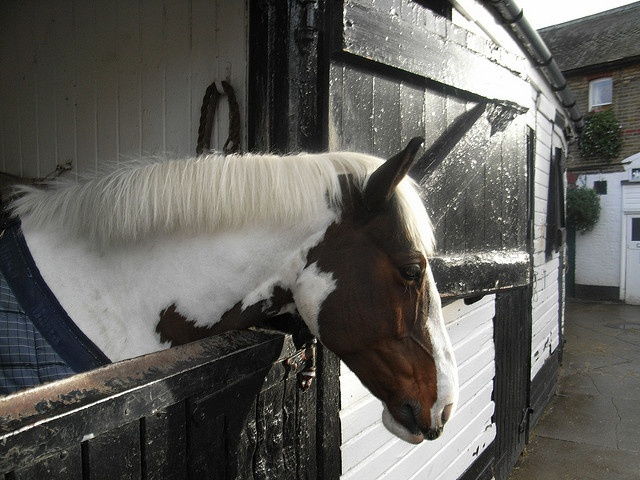
A horse sticks his head out of an open stable door.
A horse standing inside of a pen with white hair.
A horse is standing behind behind a fence
a large white and brown horse is standing in a stable
A very pretty horse sticking its head out of a barn.